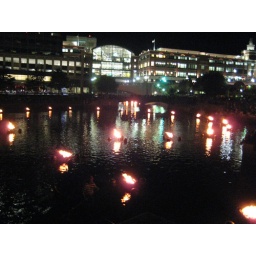
Fire Water 2007, notice the black and white guy in the boat, this isn't Venice!